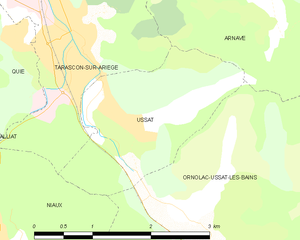
Carte des communes françaises: Ussat
Ussat est une commune française située dans le département de l'Ariège, en région Occitanie.